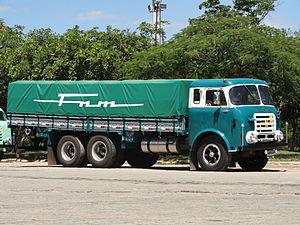
Le FNM D-11000, était un camion lourd brésilien, dérivé de l'Alfa Romeo 900, et produit sous licence italienne.